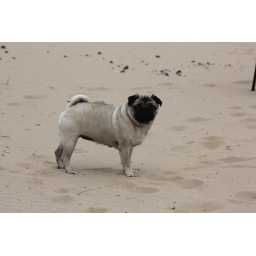
A day on the Freshfields near Liverpool with our inlaws, their dog Jas and our spaniel (Maggie) and pug (Parker).